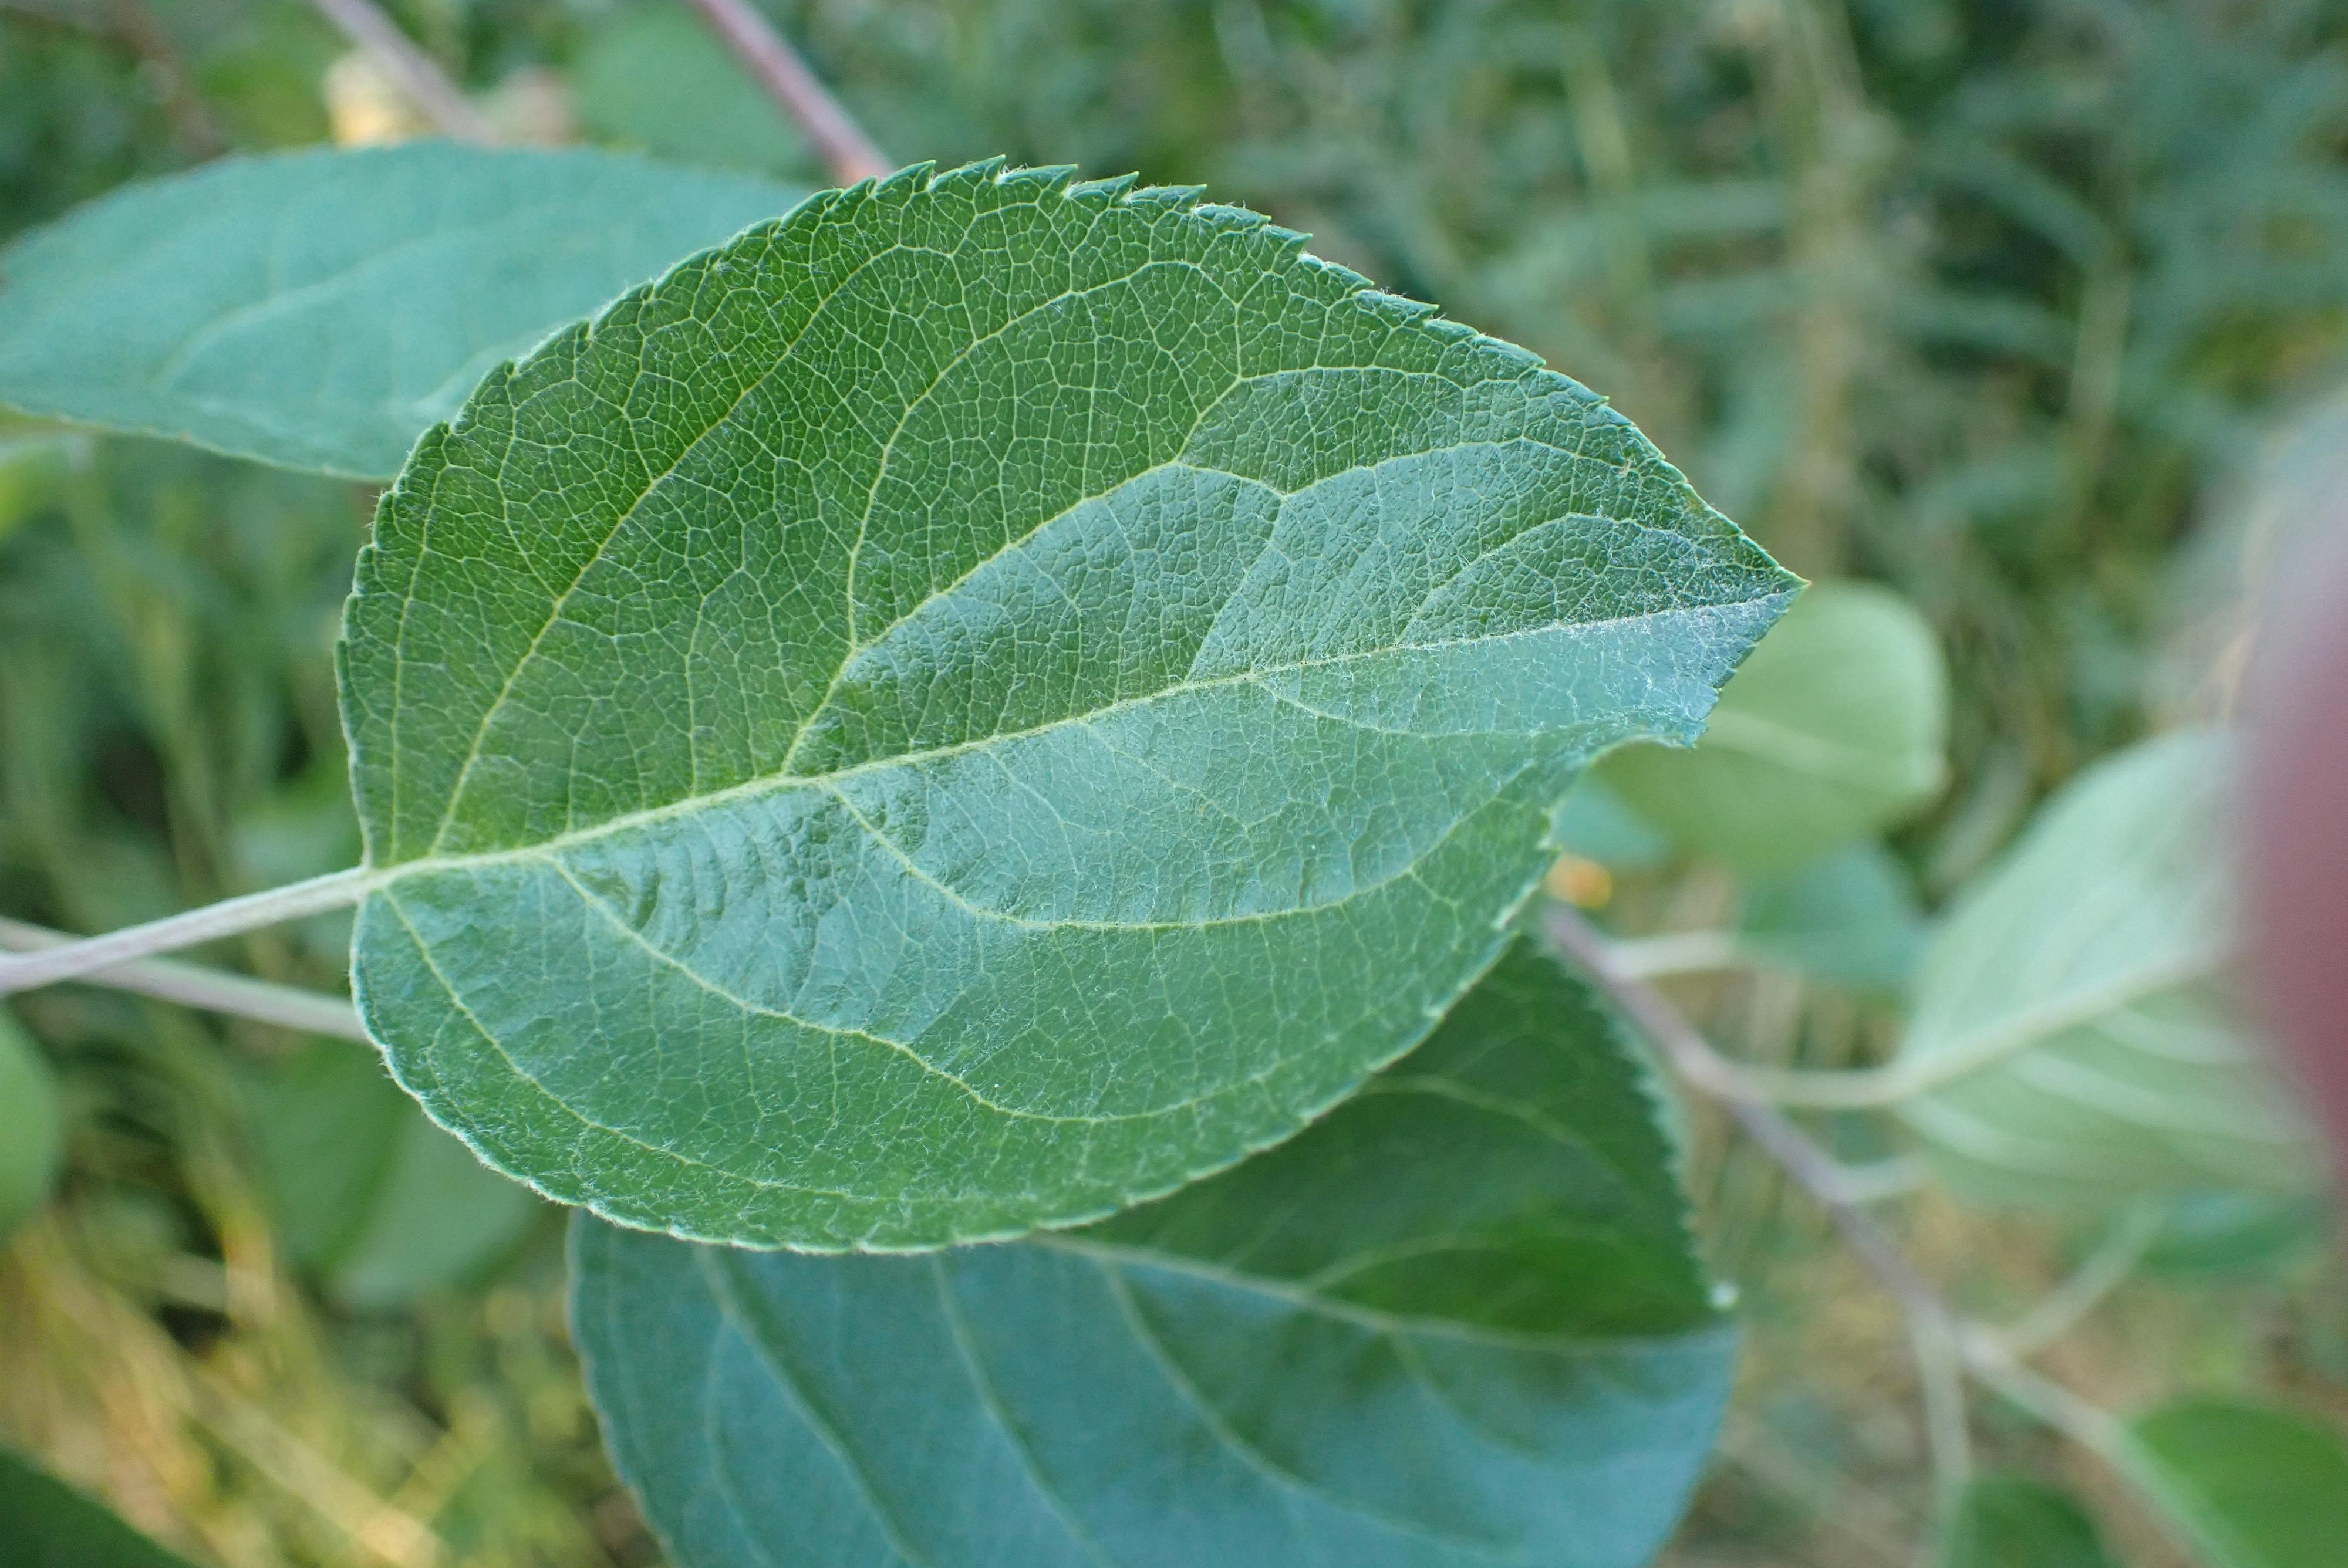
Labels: healthy